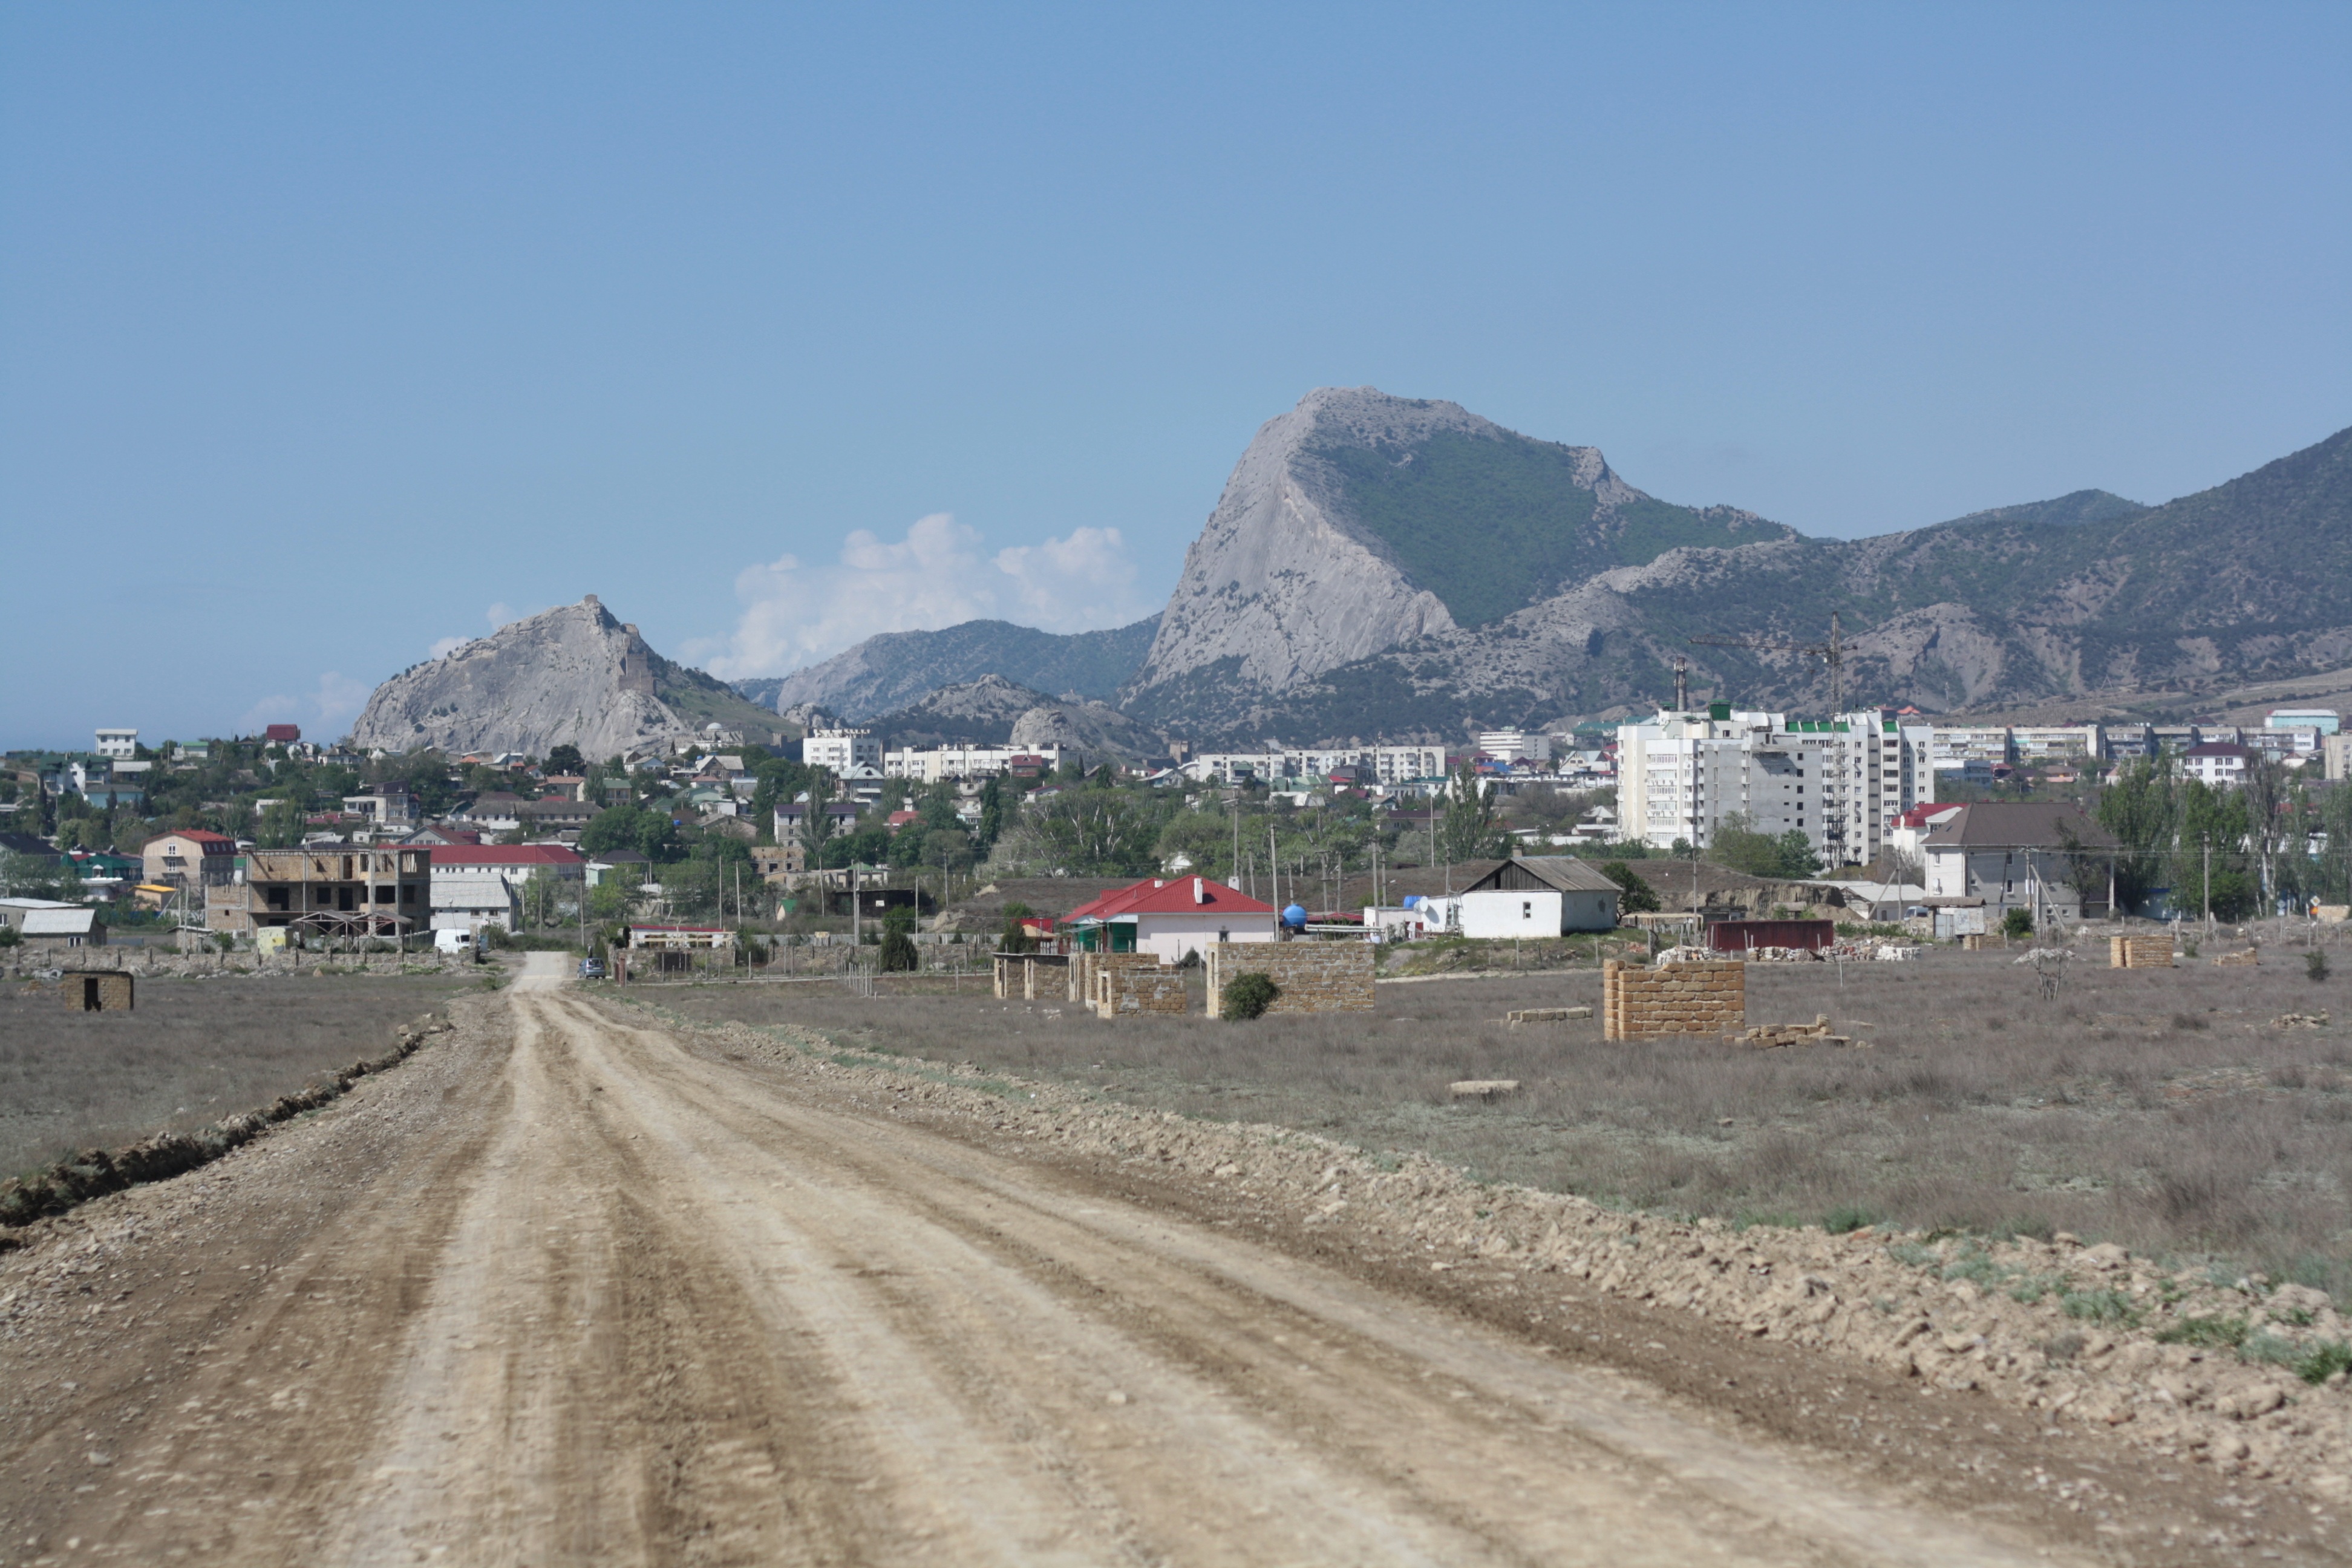
mountain, road, highway, city, valley, village, infrastructure, plateau, crimea, geological phenomenon, sudak and novy svet